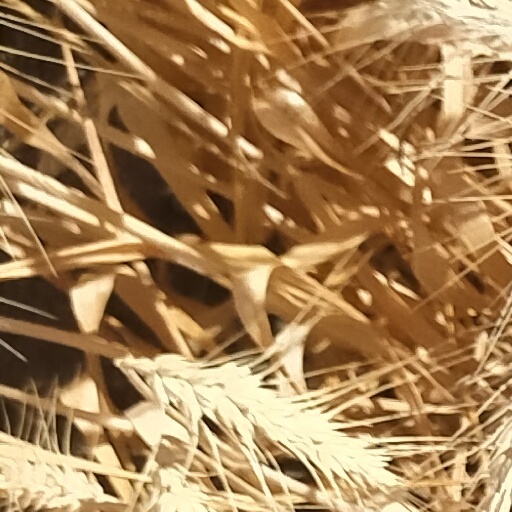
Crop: wheat